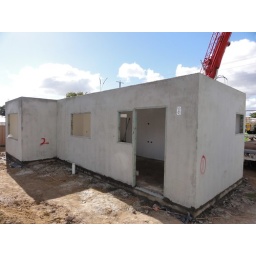
6 Modules making up a 4 bedroom house in Wodonga are installed in 3 hours.